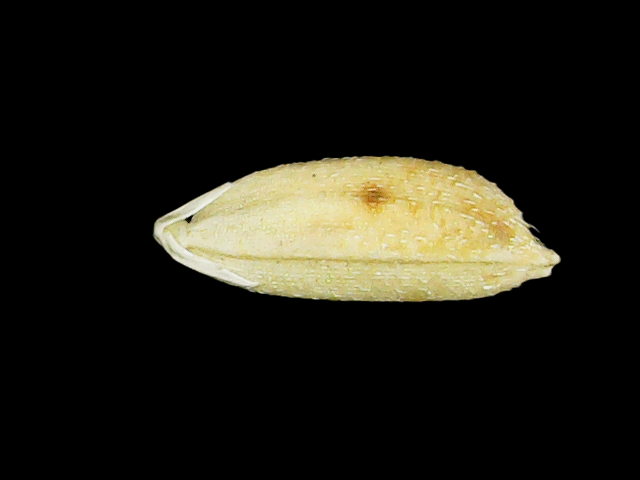
Rice variety: Bd51